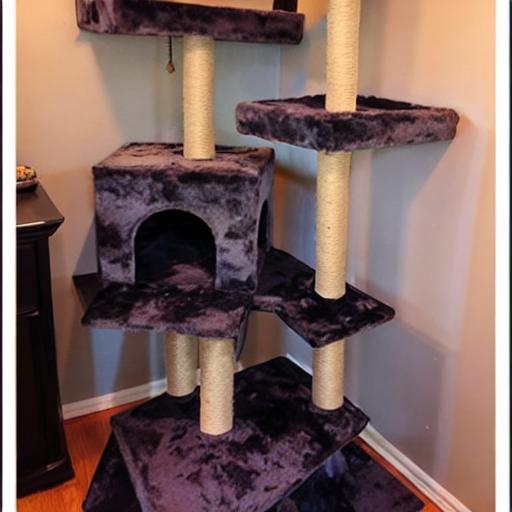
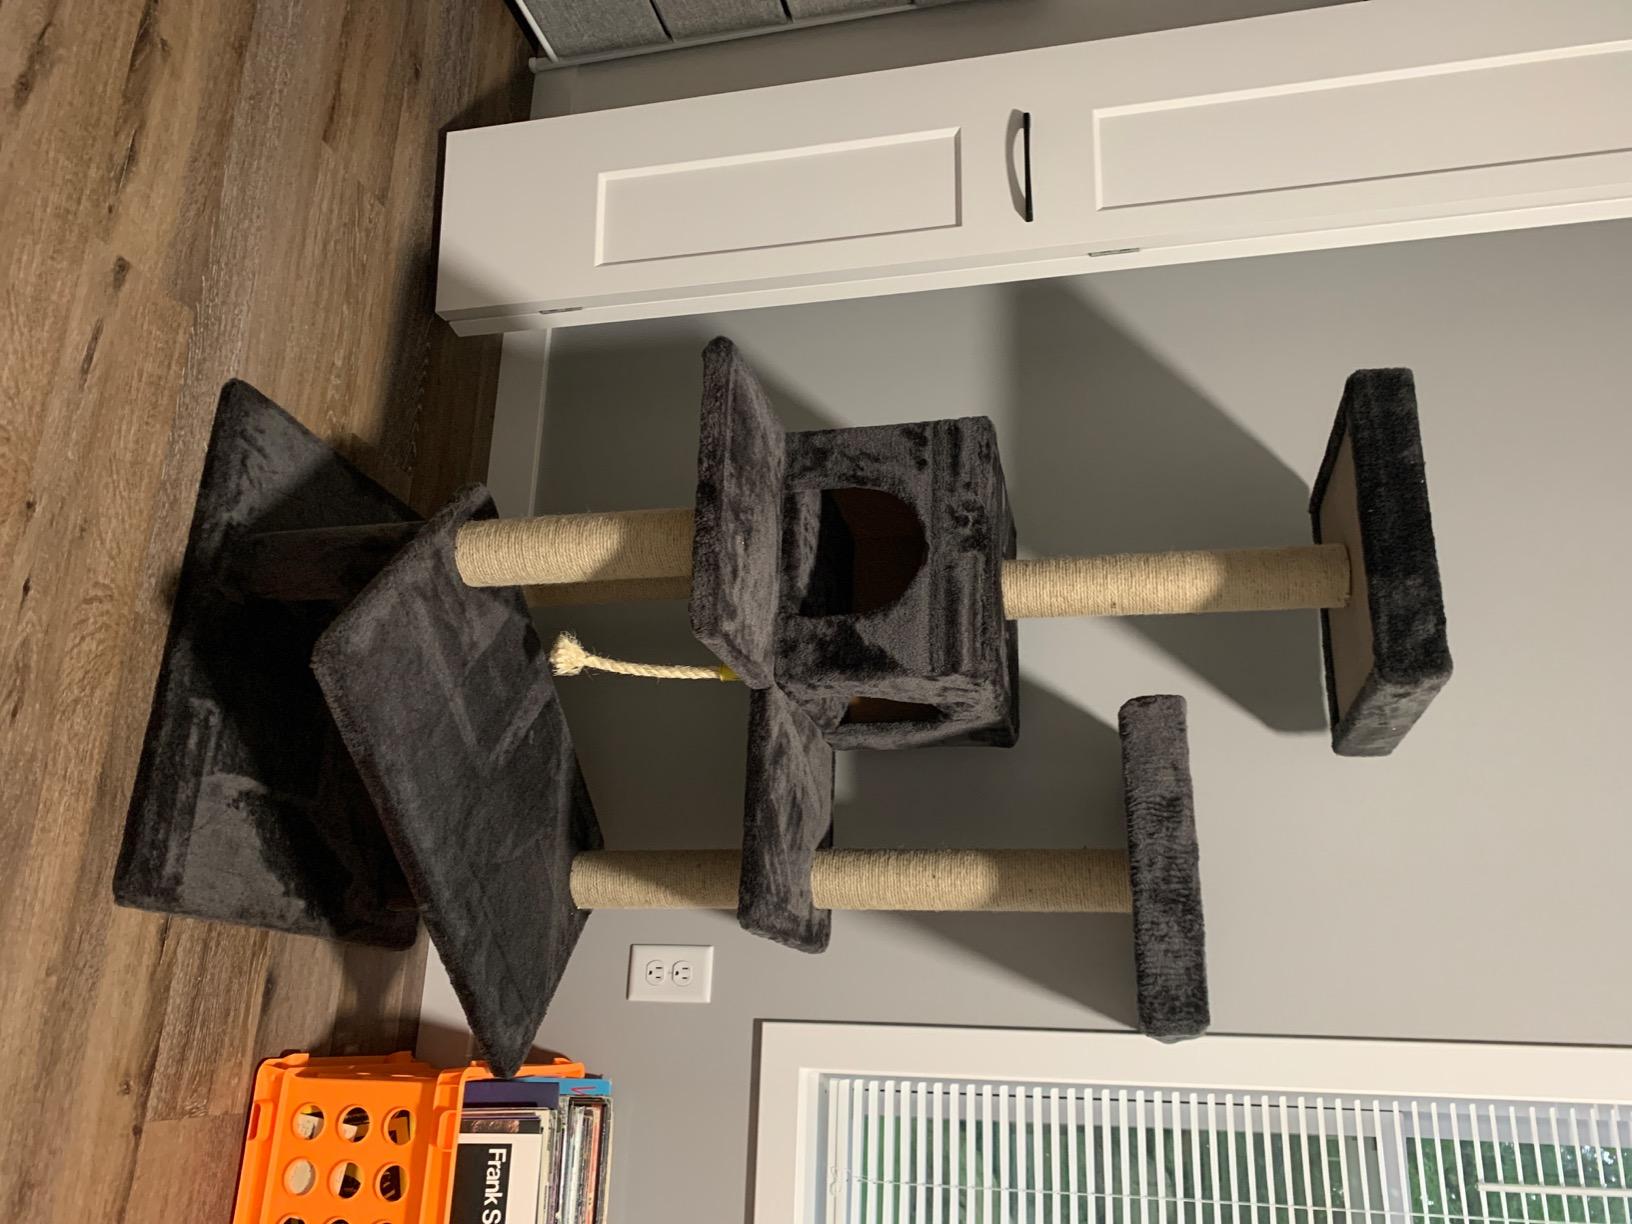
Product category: items_cat tree
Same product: no